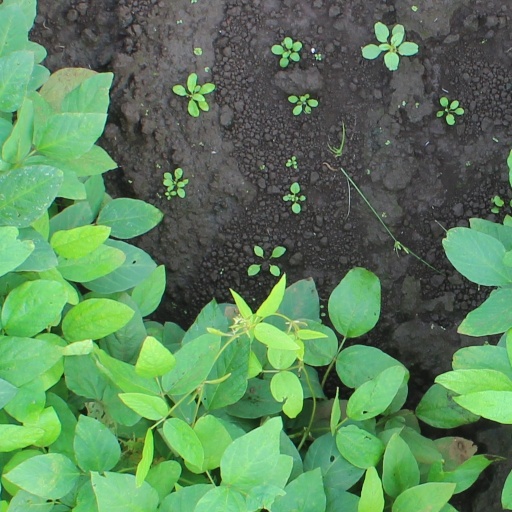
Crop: soybean